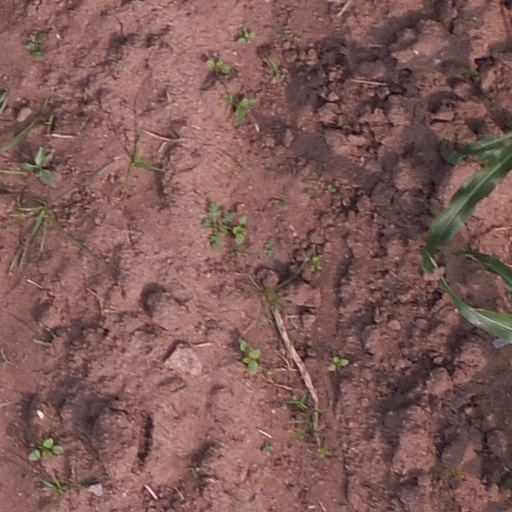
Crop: maize; corn